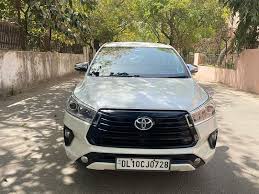
Label: noambulance